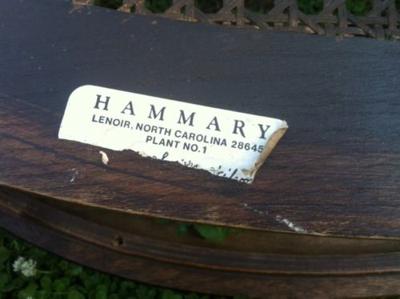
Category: table